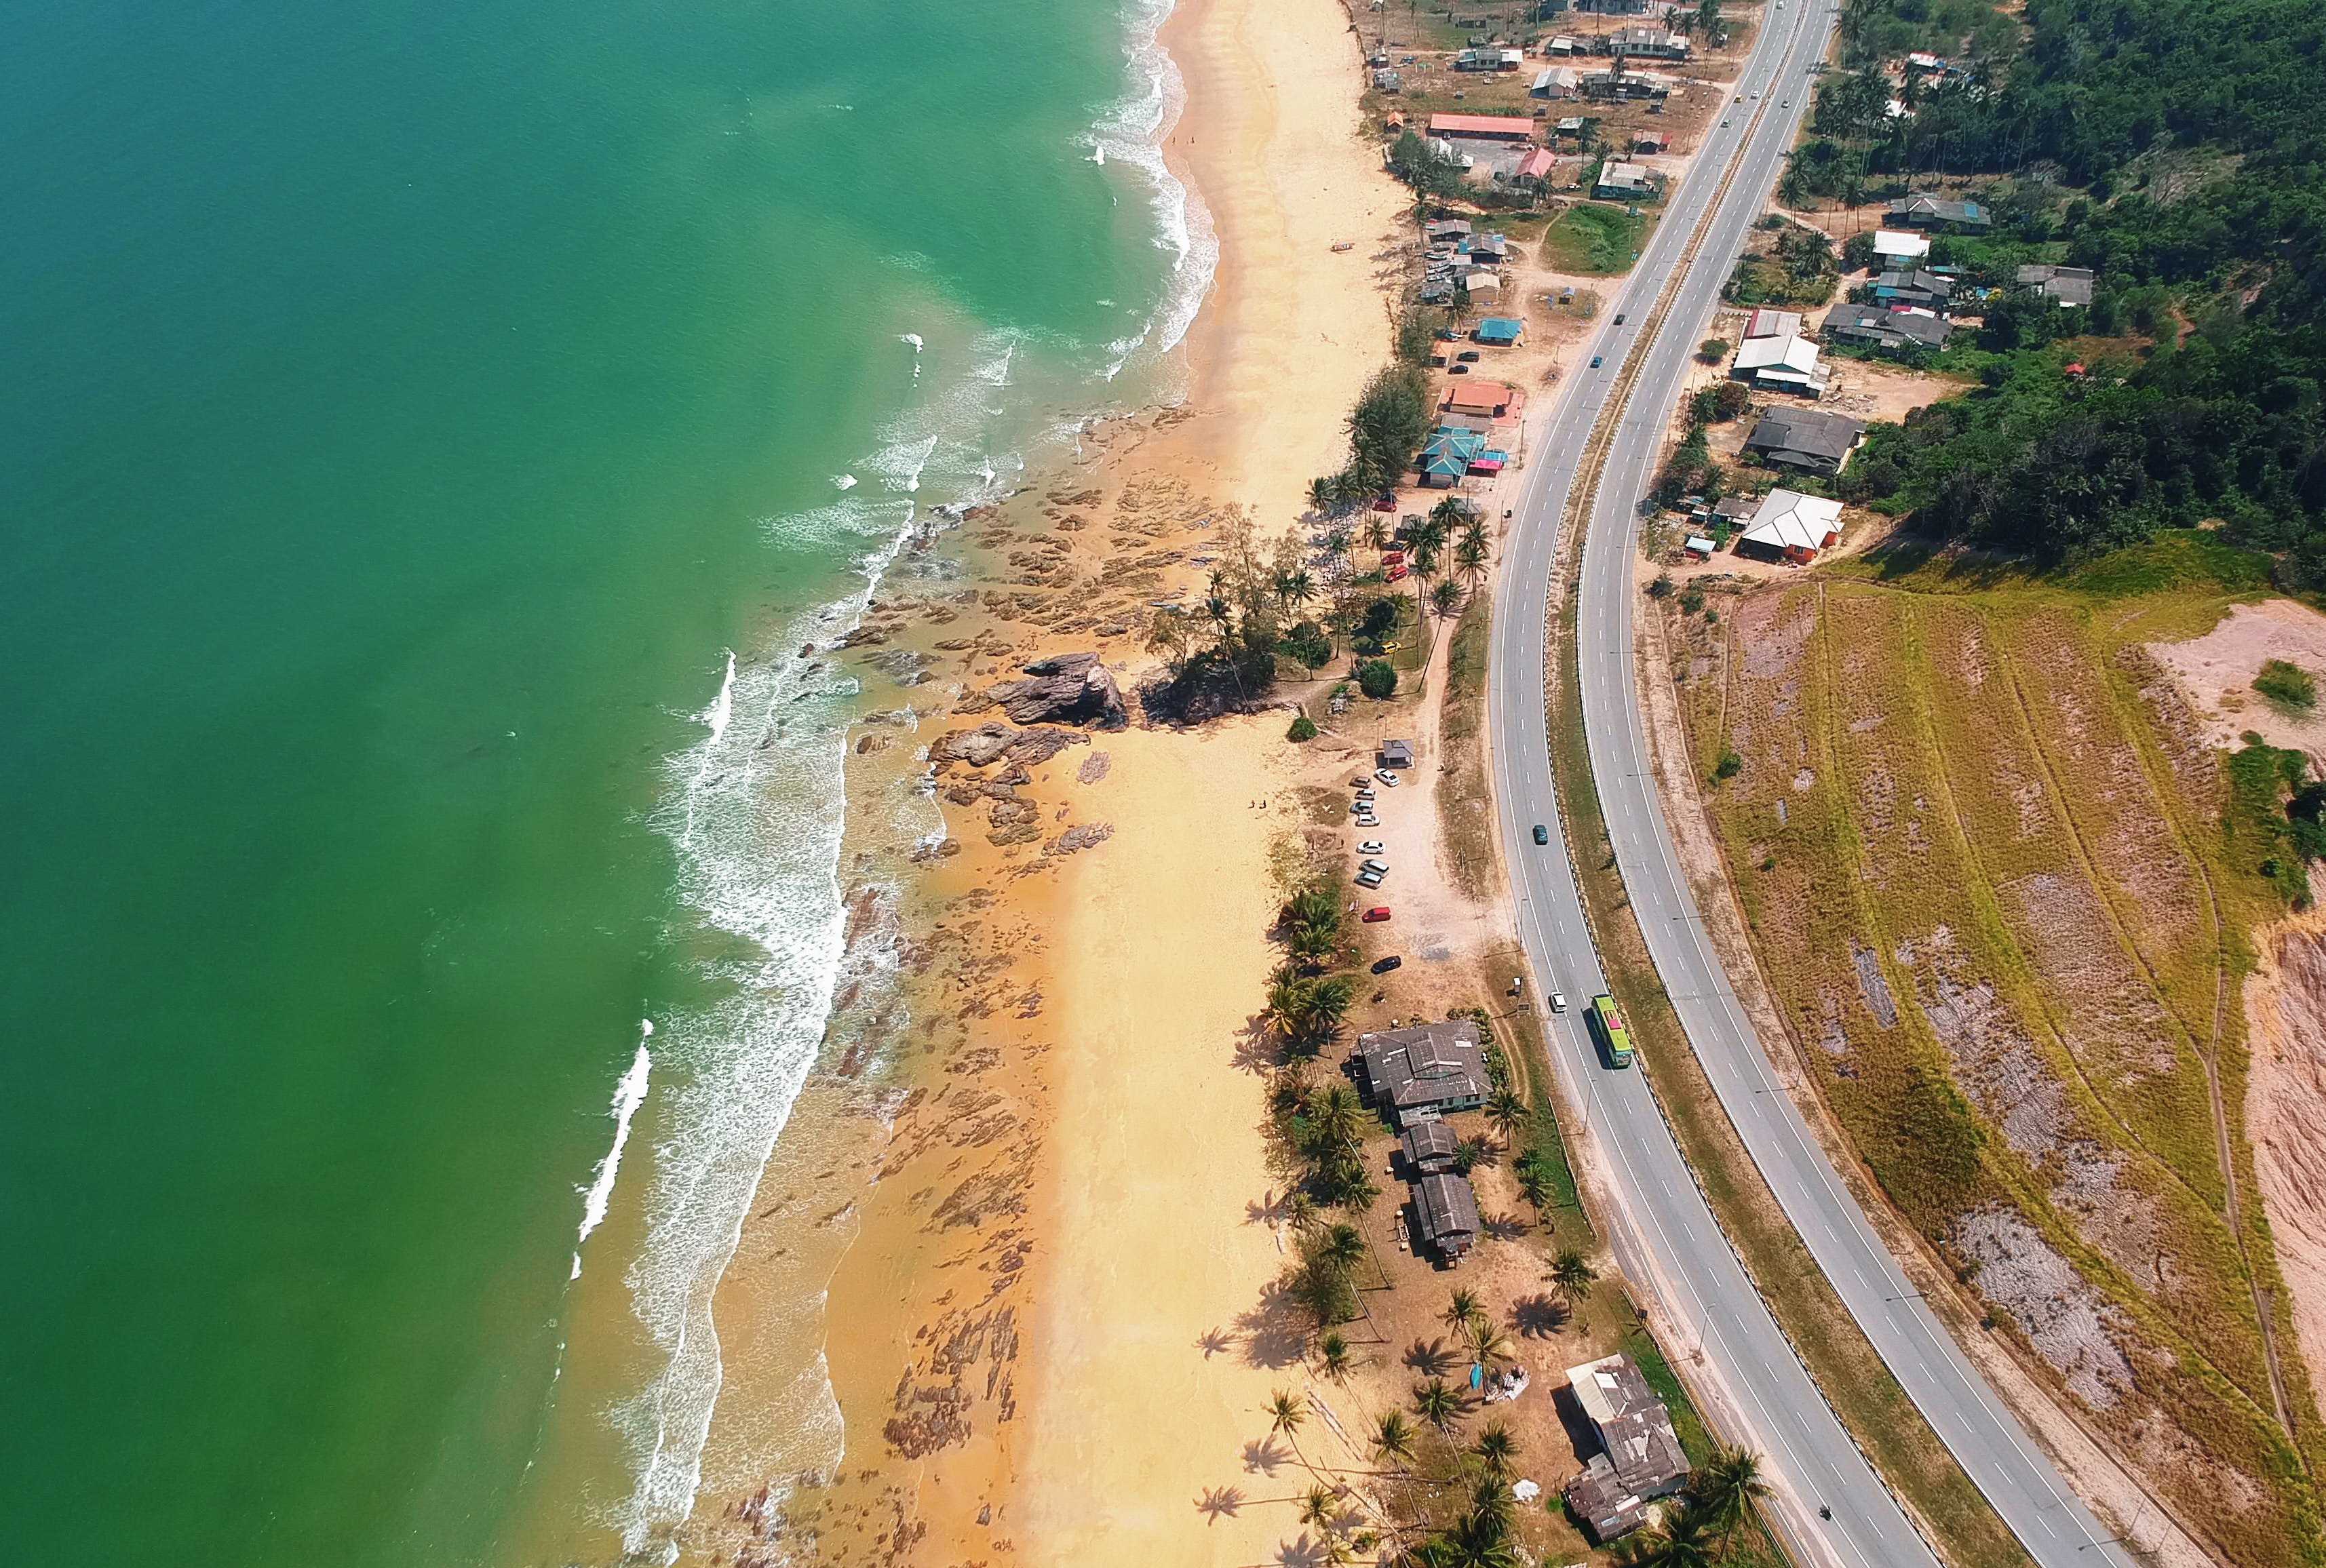
aerial photography, coast, shore, coastal and oceanic landforms, water, beach, bird's eye view, geological phenomenon, sea, photography, sand, spit, cape, landscape, bay, inlet, thoroughfare, headland